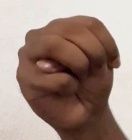
ASL sign: M